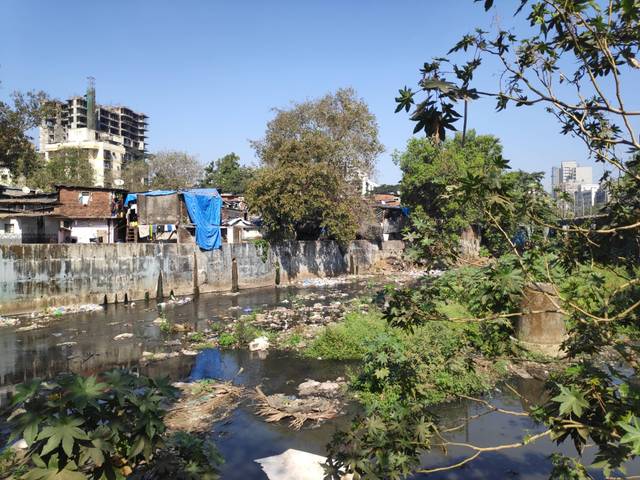
Region: India
Coordinates: 19.155, 72.849